Hippolyte and Polydore Pauquet

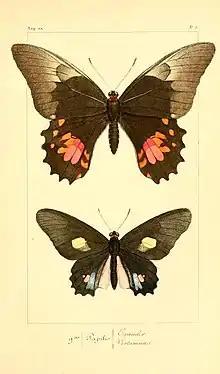

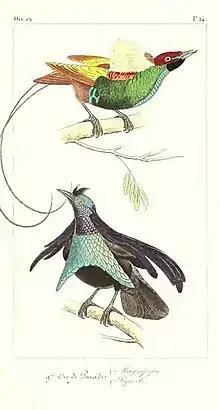

Hippolyte and Polydore Pauquet were French brothers and natural history illustrators. The 'Frères Pauquet' were celebrated 19th-century illustrators of a number of popular works including "Modes et Costumes Historiques Dessinés et Gravés par Pauquet Frères d'apres les Meilleurs Maitres de Chaque Epoque" (c1865). They were the sons of Jean Louis Charles Pauquet (1759–1837), artist and engraver, and Marie-Madeleine Lacroix (1771–1841).